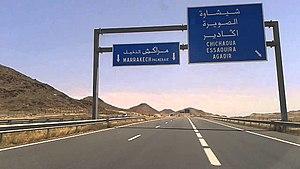
Bif a3/a301
Le réseau des autoroutes marocaines est long de 1 839 km, c'est le deuxième réseau autoroutier le plus long en Afrique après celui d'Afrique du sud.